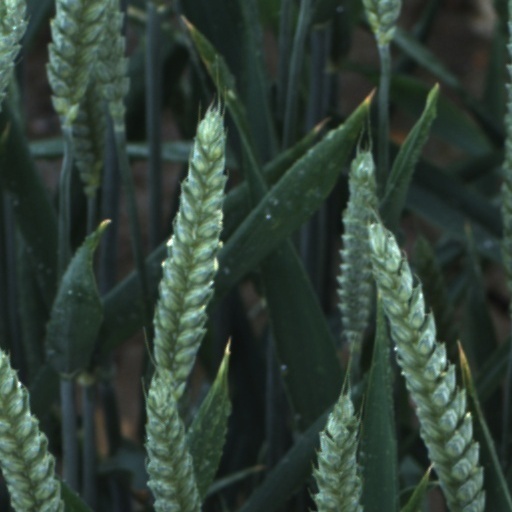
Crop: wheat